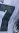
Number: 7